Joseph Lyons (caterer)

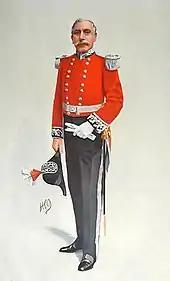
Caricature of Lyons in "Vanity Fair", March 1910

When Isidore Gluckstein (1851–1920), Montague Gluckstein (1854–1922) and Barnett Salmon (1829–1897), who headed the Salmon & Gluckstein tobacco merchants, wanted to expand into catering, they invited Lyons to join them but used his name for the company, as they thought that associating their family names with catering would be beneath them; Lyons was distantly related to Isidore Gluckstein's fiancée.